Manikarnika: The Queen of Jhansi

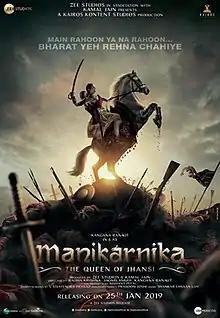
Theatrical release poster

Manikarnika: The Queen of Jhansi is a 2019 Indian Hindi-language epic historical biographical action drama film based on the life of Rani Lakshmi Bai of Jhansi. It is directed by Krish Jagarlamudi and Kangana Ranaut from a screenplay written by V. Vijayendra Prasad. Produced by Zee Studios, the film stars Ranaut in the title role.